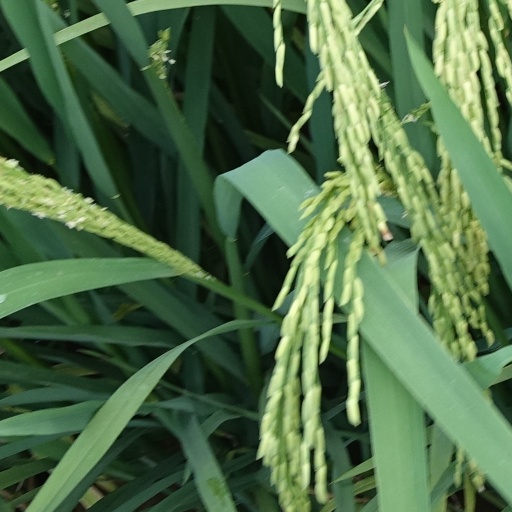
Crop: rice